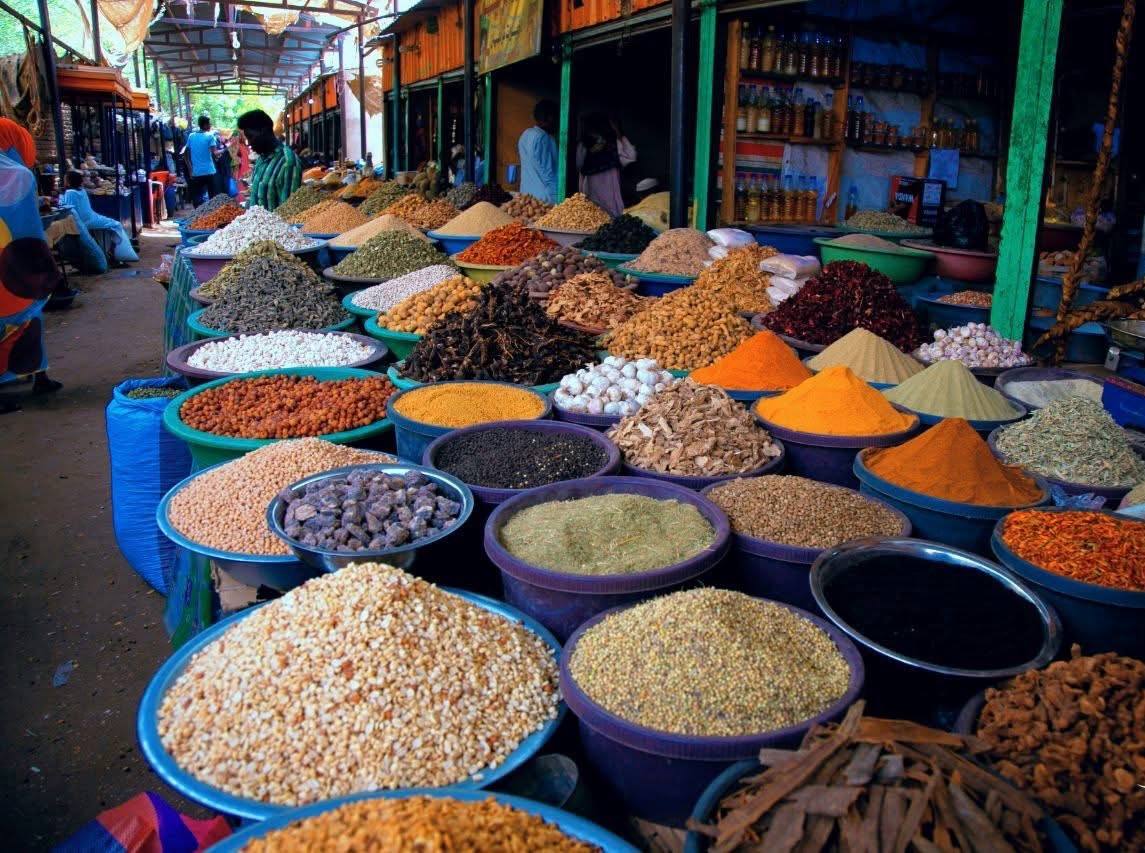
الوصف بالفصحى: توابل كاملة ومطحونة موضوعة في أوعية كبيرة أمام متجر للعطارة
الوصف بالعامية السودانية: بهارات حب ومسحونة خاتينها في طشاتة في دكان بهارات
التصنيف: Marketplaces